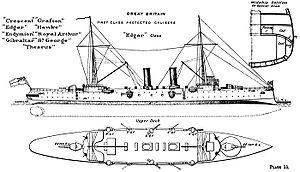
La classe Edgar est la seconde classe de croiseurs protégés de 1ʳᵉ classe, construite par la Royal Navy à la fin du XIXᵉ siècle.